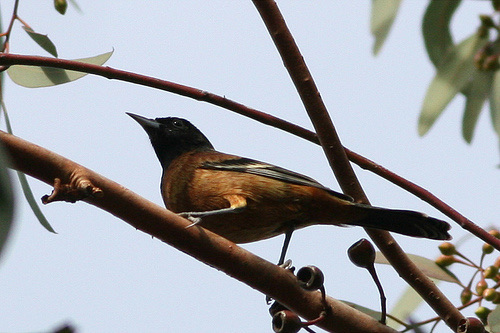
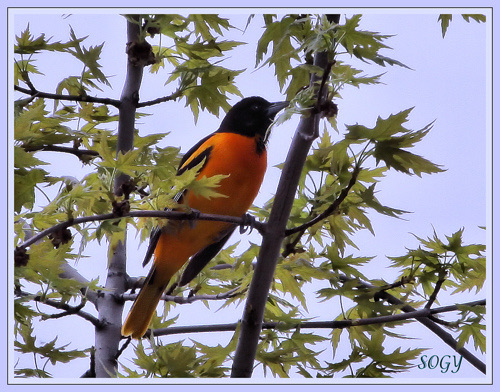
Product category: misc
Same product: yes